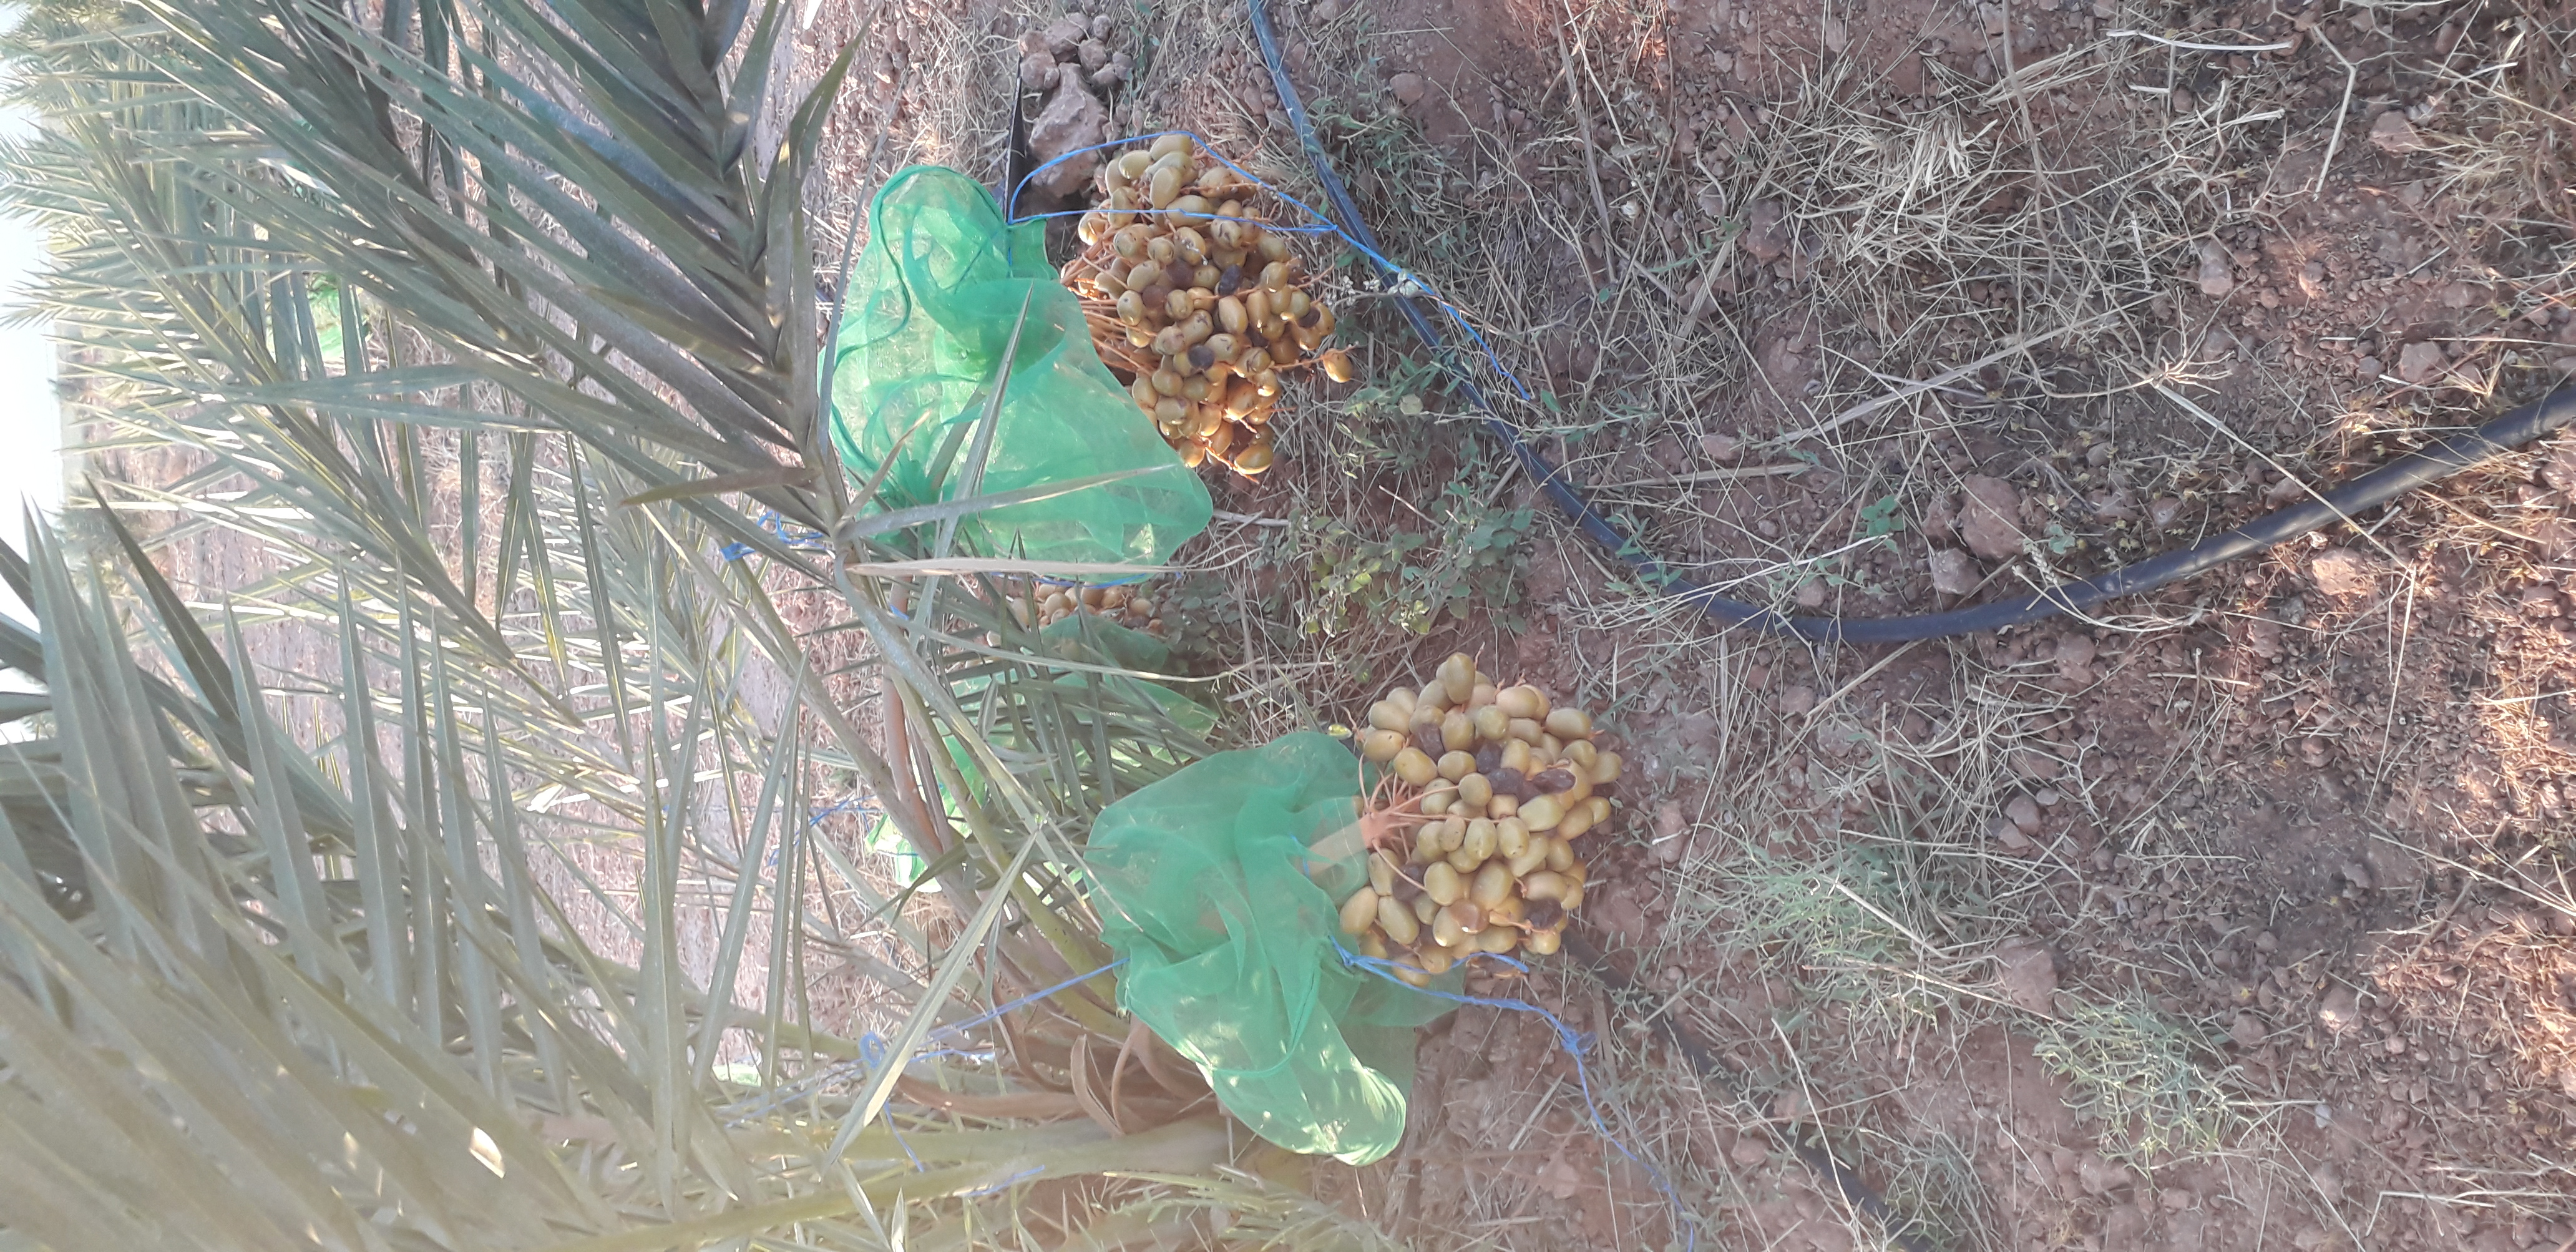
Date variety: Boufagous